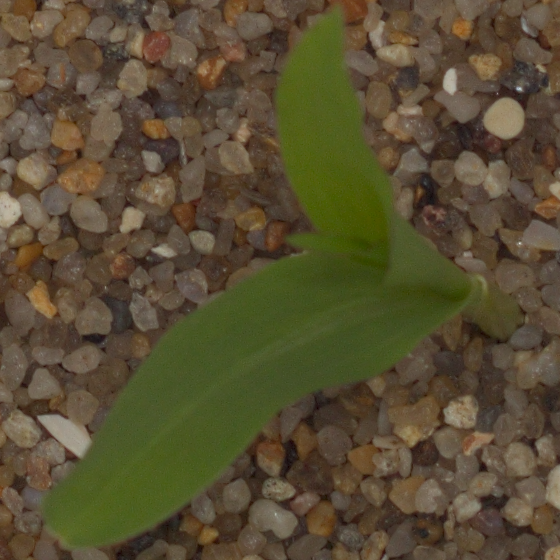
Label: maize